ZX Spectrum

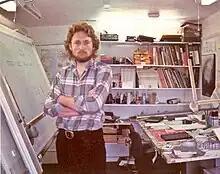
Designer Rick Dickinson in the Sinclair Research Cambridge office in 1983

The distinctive case and colourful design of the ZX Spectrum was the creation of Rick Dickinson, a young British industrial designer who had been hired by Sinclair to design the ZX81. Dickinson was tasked to design a sleeker and more "marketable" appearance to the new machine, whilst ensuring all 192 BASIC functions could fit onto 40 physical keys. Early sketches from August 1981 showed the case was to be more angular and wedge-like, in similar vein to an upgraded ZX81 model. Dickinson later settled on a flatter design with a raised rear section and rounded sides in order to depict the machine as "more advanced" as opposed to a mere upgrade. In drawing up potential logos, Dickinson proposed a series of different logotypes which all featured rainbow slashes across the keyboard.